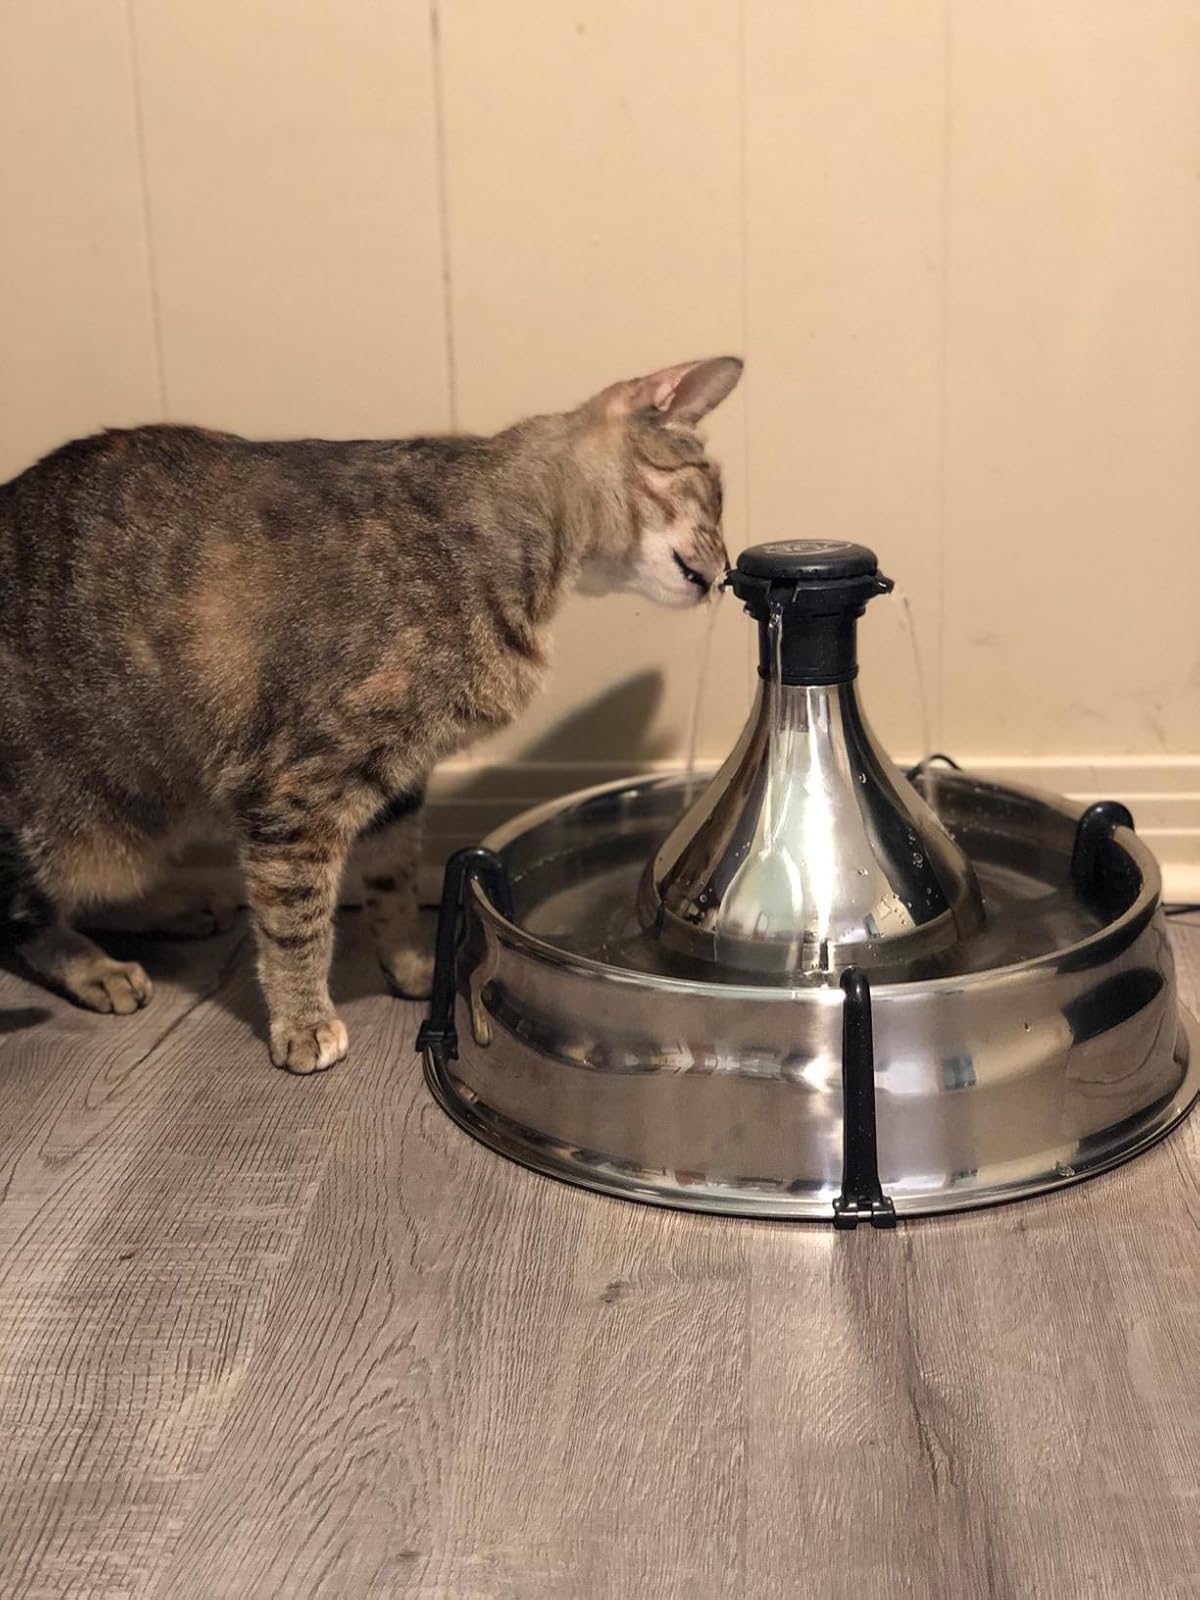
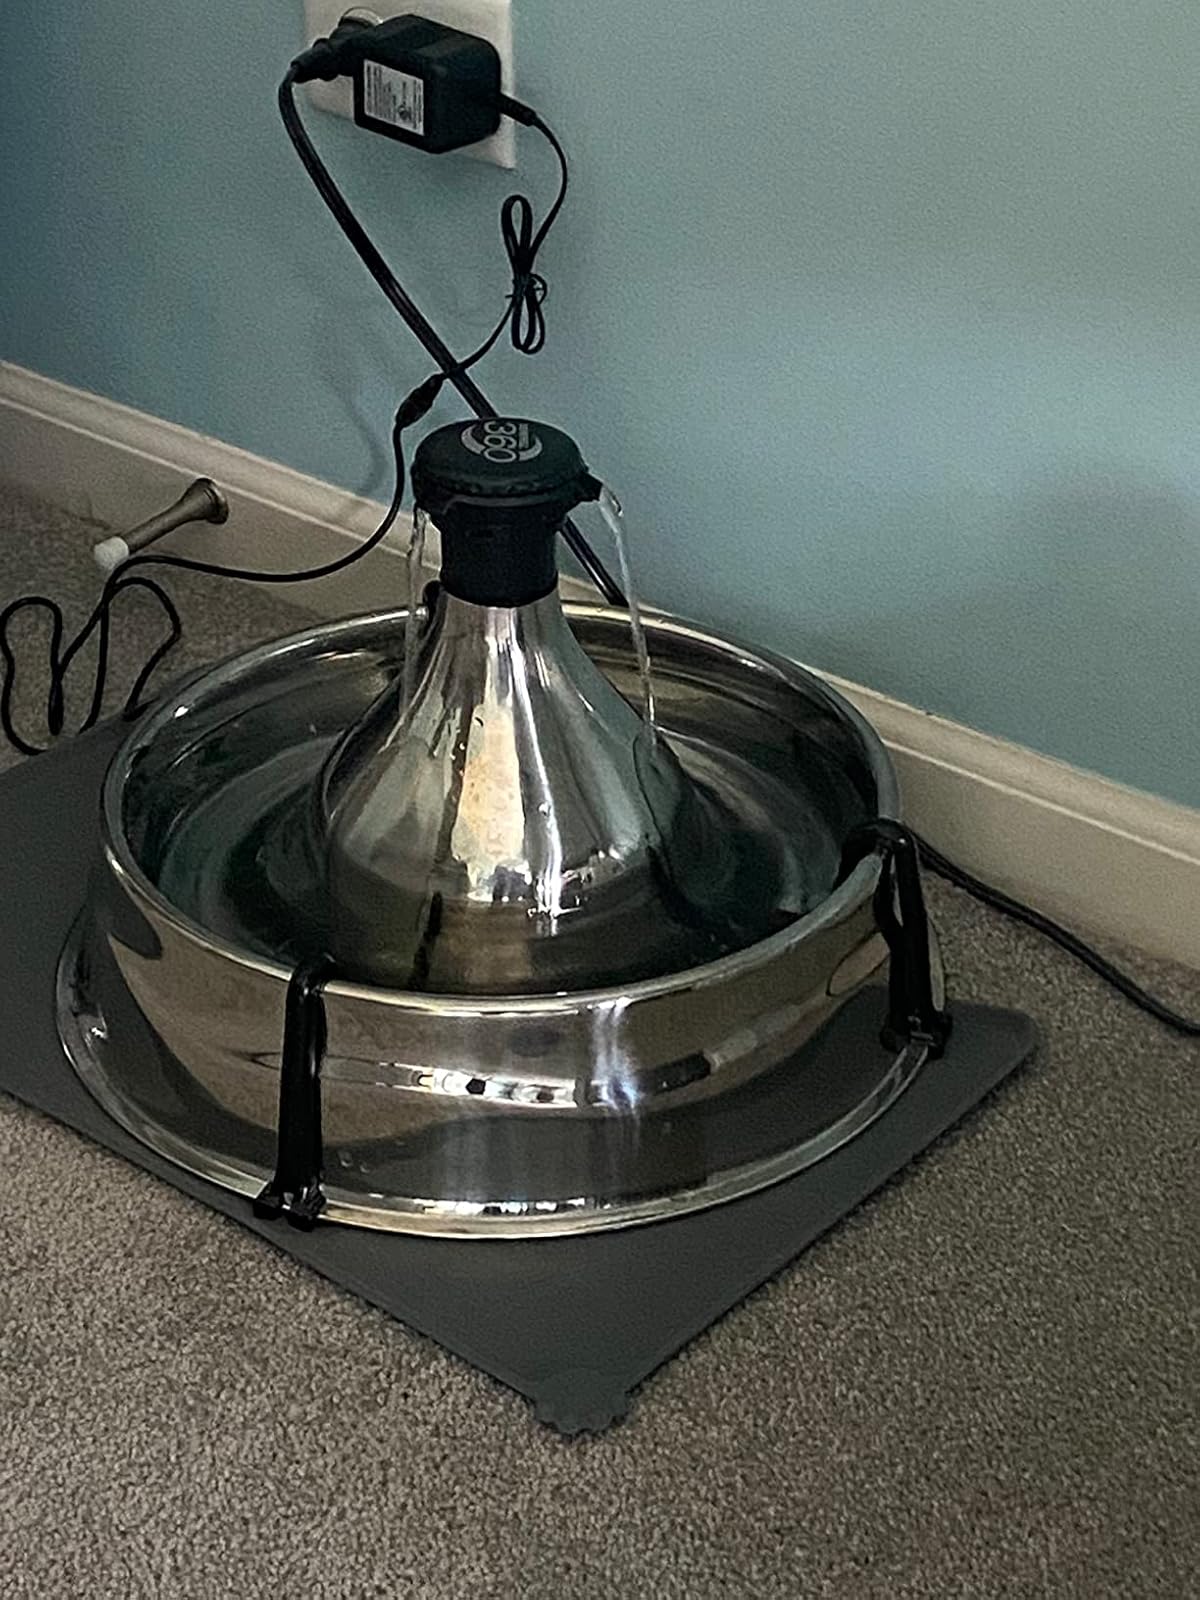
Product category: items_bowl
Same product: yes